Wrocław Cathedral

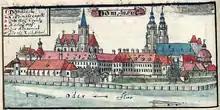
The Cathedral Island in Wrocław, 18th century

On 19 June 1540 a fire destroyed the roof, which was restored 16 years later in Renaissance style. Another fire, on 9 June 1759, burnt the towers, roof, sacristy and quire. The damage was slowly repaired during the following 150 years. Between 1873 and 1875, Karl Lüdecke rebuilt the interior and western side in neogothic style. Further work was done at the beginning of the 20th century by Hugo Hartung, especially on the towers ruined during the 1759 fire.